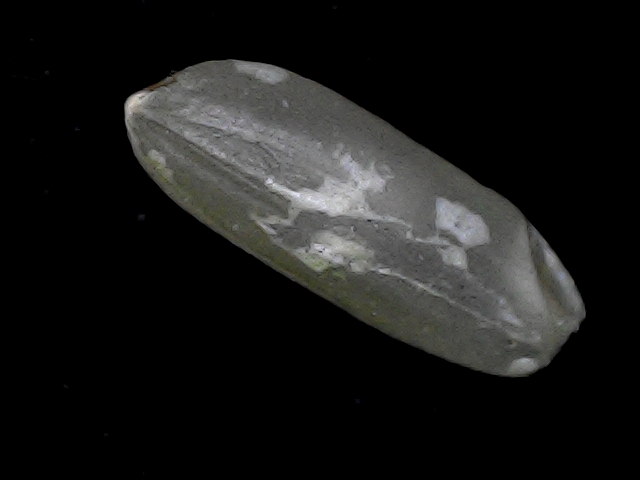
Rice variety: BD56